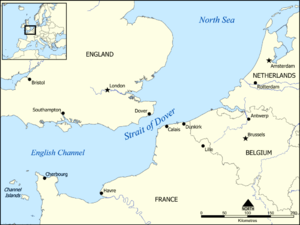
Doverstrædet
Kort som viser Doverstrædets placering. Afmærket som Strait of Dover.
Doverstrædet er den smalleste del af Den engelske kanal og er ca. 31 km bred. Under Doverstrædet ligger Eurotunnelen som forbinder engelske Folkestone og franske Calais.